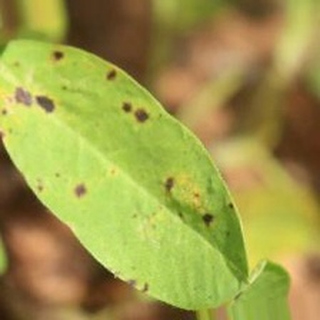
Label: groundnut_late_leaf_spot